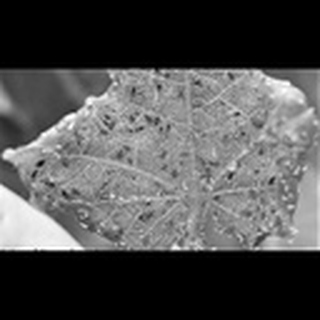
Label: cotton_aphids